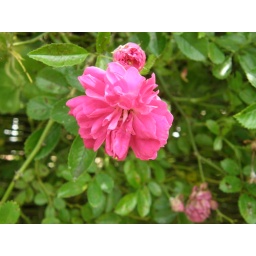
A vibrant pink flower among the buds surrounding it. Taken in Ely, England.